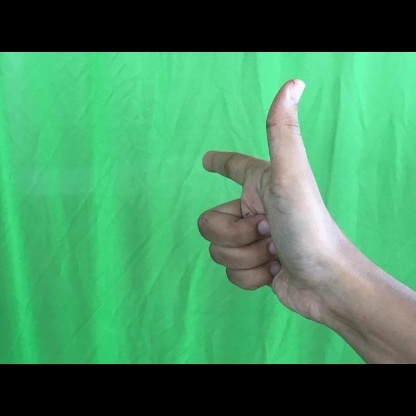
Mudra: Chandrakala